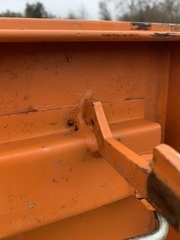
Species: Lactrodectus_hesperus